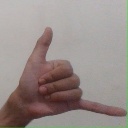
अक्षर: द